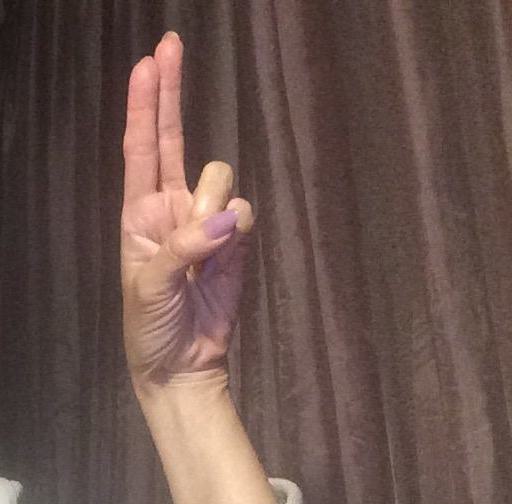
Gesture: two_up